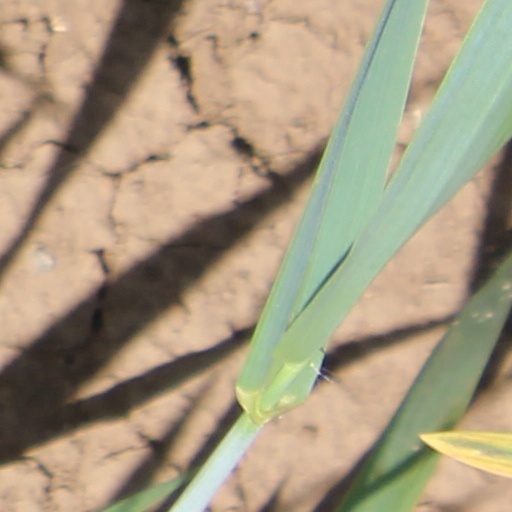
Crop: wheat